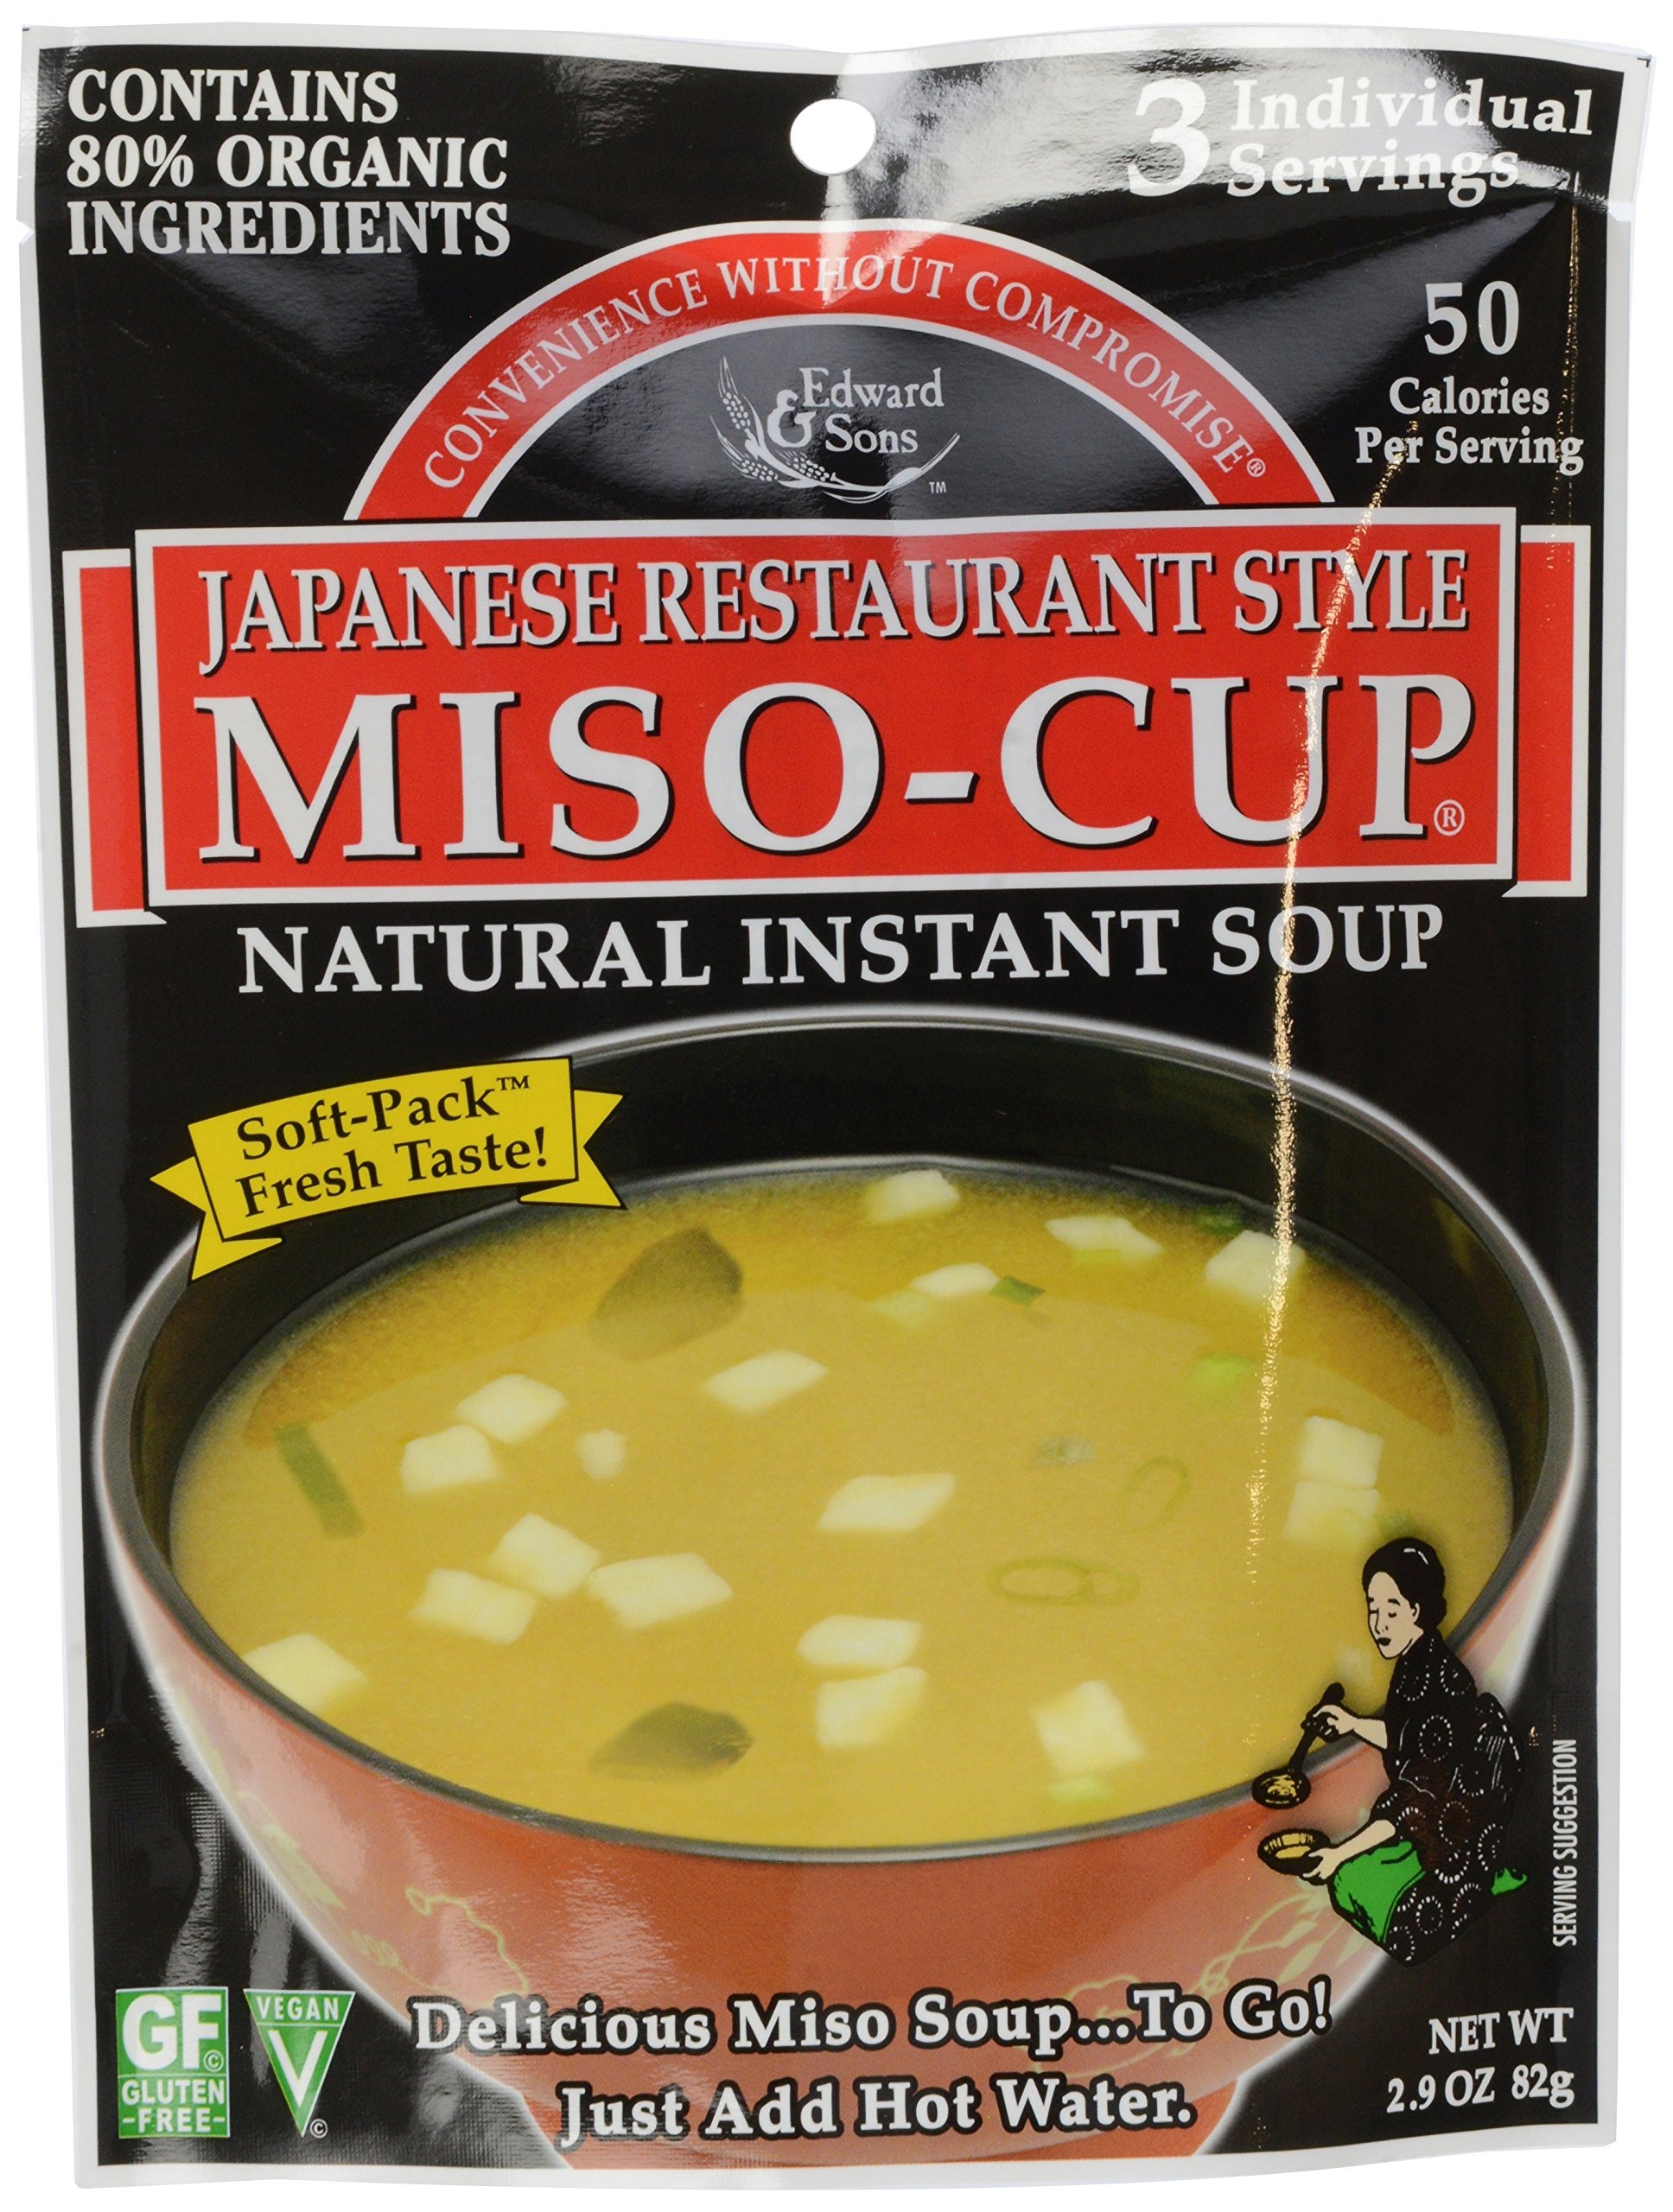
Item Name: Edward & Sons Organic Japanese Restaurant Stle Miso Cup Instant Soup, 2.9 oz
Bullet Point 1: Product of Japan
Bullet Point 2: Made with organic miso
Bullet Point 3: Soft pack tastes like fresh soup
Product Description: Edward & sons japanese restaurant style miso-cup instant miso soup is a delicious way to enjoy a quick and healthy meal for lunch or dinner. Each 2.9 ounce package contains one miso-cup soup packet and one soup bits packet. Prepare a delicious hot cup of soup by mixing soup packet contents with 8 ounce of hot water. Stir in soup bits and enjoy!
Value: 2.9
Unit: Ounce

Price: 2.94